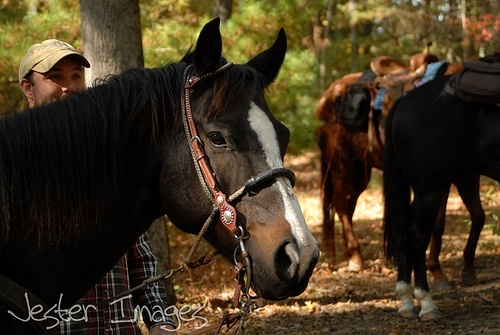
A man stands by a horse in a forest setting.
Three saddled and bridled horses with a man in  clearing.
A close up of a person standing next to a horse.
A man looks at his horse as other horses wander by
A group of people tending to brown horses.